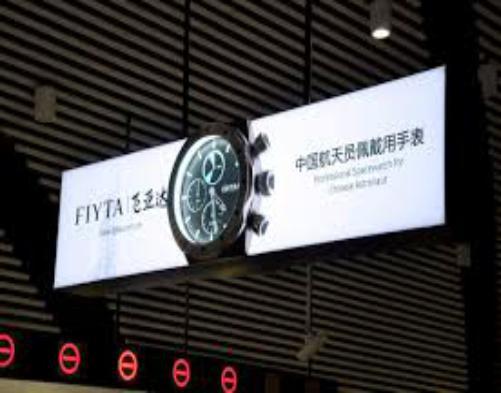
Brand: fiyta
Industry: Electronic